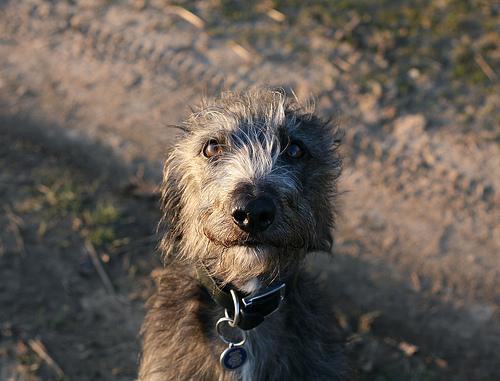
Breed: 224-n000056-Scottish_deerhound